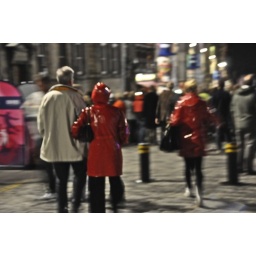
edinburgh international fringe and comedy festival 2009 pretty girl in red mac